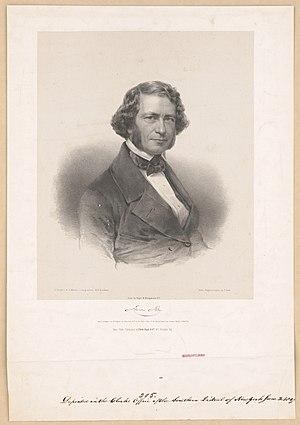
Esther Lachmann, née Esther Pauline Blanche Lachmann et généralement connue sous le nom « la Païva », comtesse Henckel von Donnersmarck, née le 7 mai 1819 à Moscou et morte le 21 janvier 1884 au château de Neudeck en Silésie, est une célèbre courtisane et demi-mondaine du XIXᵉ siècle.